Bricqueville-la-Blouette

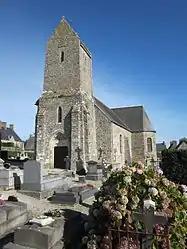
The church of Saint-Martin

Bricqueville-la-Blouette is a commune in the Manche department in Normandy in northwestern France.